Lagos State Governor's House

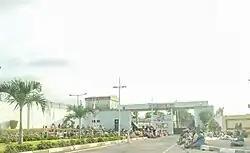
Main gate of Lagos House, Ikeja

Lagos State House, is the official residence of the governor of Lagos State. Lagos State has two governor's residences, one at Marina in Lagos Island and another at Ikeja on the Mainland. Both residences are used for official and residential purposes.